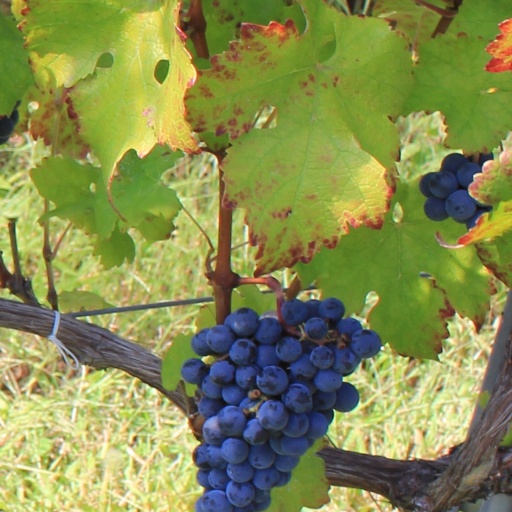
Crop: grape